List of McDonnell Douglas F-4 Phantom II U.S. operators

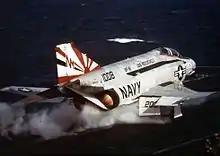
F-4N VF-111 launching from CV-42 1977

Following the test and evaluation of loaned Navy F-4Bs, the first production F-4C was delivered to U.S. Air Force in November 1963. The 4453rd Combat Crew Training Wing at MacDill AFB was the first unit to receive the Phantoms. The first combat unit to receive F-4Cs was the 12th Tactical Fighter Wing in 1964.